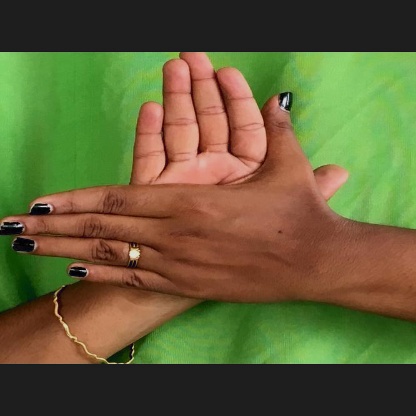
Mudra: Chakra